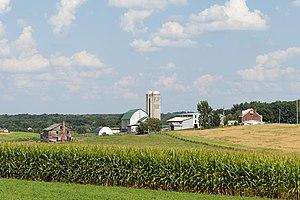
Jefferson Township est un township, situé dans le comté de Butler, aux États-Unis. En 2010, il comptait une population de 5 504 habitants.